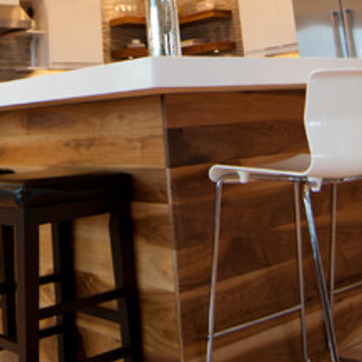
Material: wood